North West Shelf

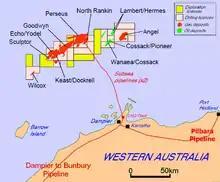
North West Shelf Venture leases and infrastructure

The North West Shelf Venture is a project to extract resources within the region from various gas fields – however it is considered to be only in part of the whole shelf region. It involves developments on the Burrup Peninsula, Barrow Island and other locations.